Battle of Panormus

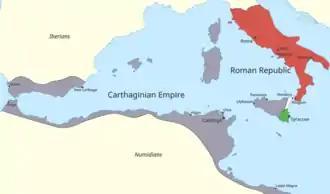

The Roman Republic had been aggressively expanding in the southern Italian mainland for a century before the First Punic War. It had conquered peninsular Italy south of the River Arno by 272 BC. By this time Carthage, with its capital in what is now Tunisia, had come to dominate southern Spain, much of the coastal regions of North Africa, the Balearic Islands, Corsica, Sardinia, and the western half of Sicily in a military and commercial empire. In the 3rd century BC Carthage and Rome were the preeminent powers in the western Mediterranean. In 264 BC the two cities went to war over the city of Messana (modern Messina) in the north-eastern tip of Sicily.